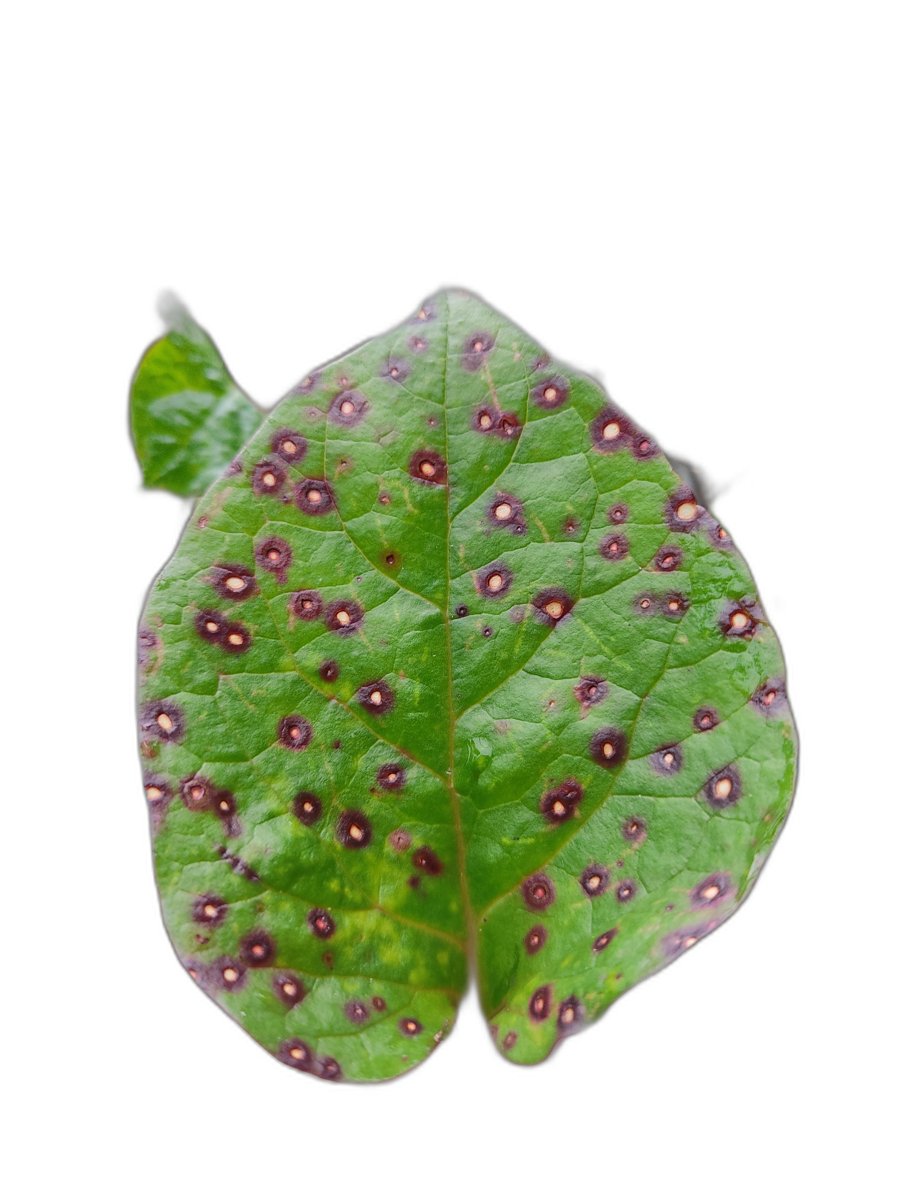
Label: Bacterial-Spot